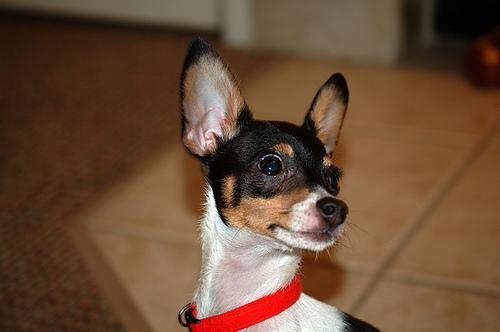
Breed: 237-n000095-toy_terrier